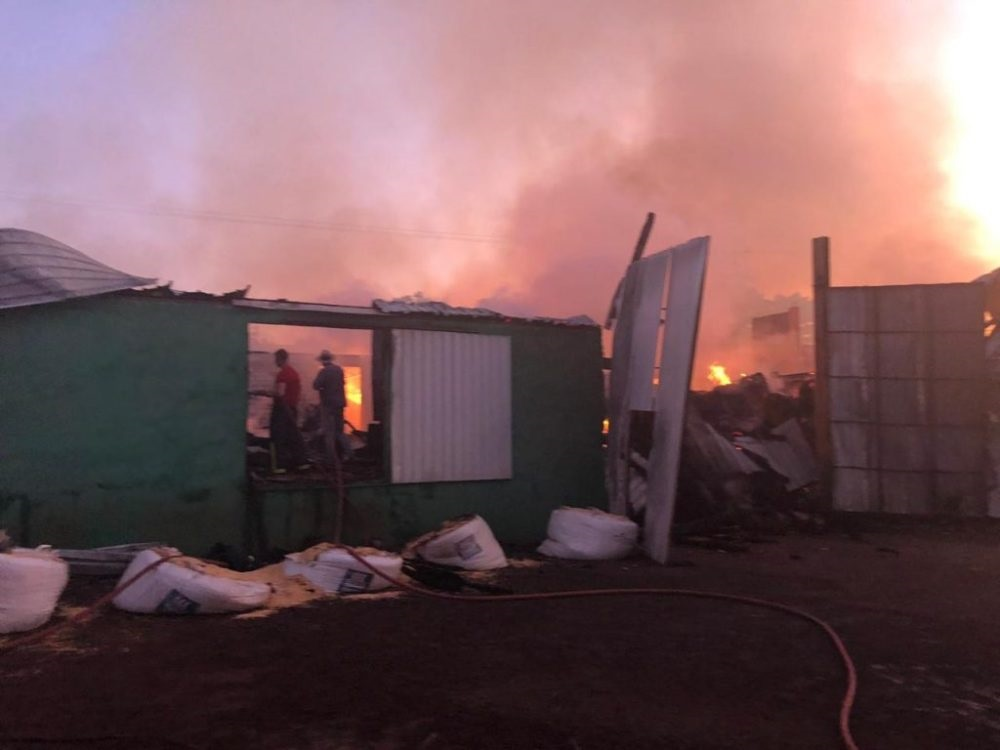
Fire: yes
Smoke: yes